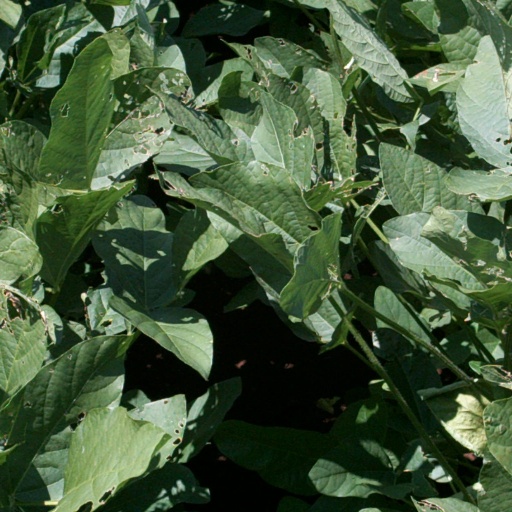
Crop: soybean